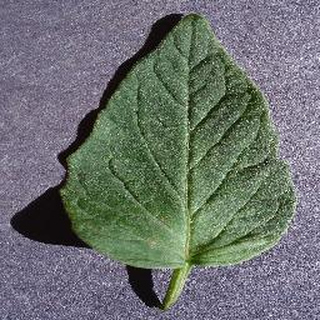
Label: healthy_tomato